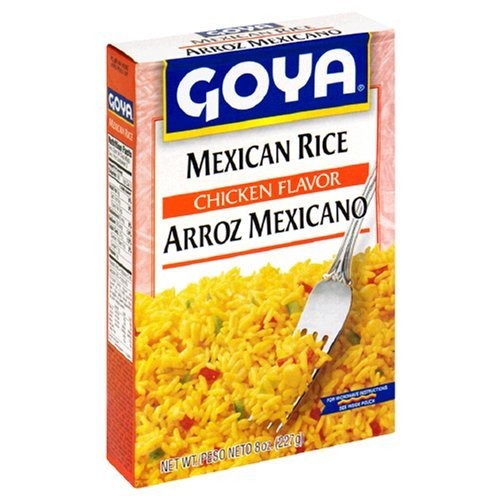
Item Name: Goya Rice Mix Mexican
Bullet Point: 7 Oz Box (Pack of 3)
Product Description: GOYA YELLOW RICE MEXICAN STYLE 7 oz
Value: 3.0
Unit: Count

Price: 2.79